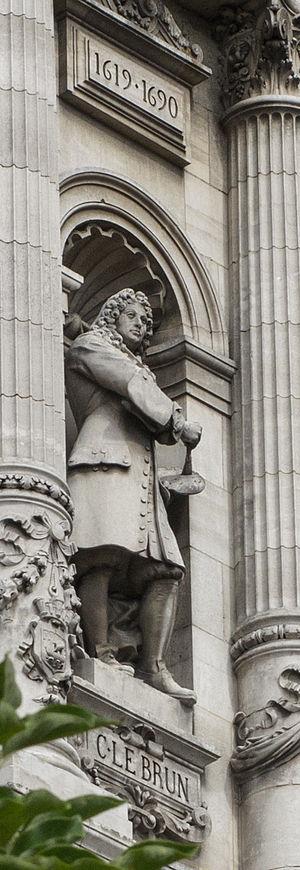
Statue de Charles Lebrun par Jules Renaudot, installée sur une des façades de l'hôtel de ville de Paris.
Les statues des façades de l'hôtel de ville de Paris représentent des personnages marquants de la ville de Paris, artistes, savants, personnalités politiques, industriels.
Jules Renaudot, né le 2 mai 1836 à Paris et mort dans cette même ville le 18 janvier 1901, est un sculpteur français.